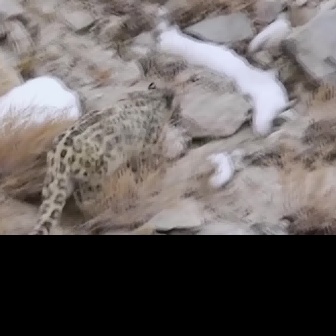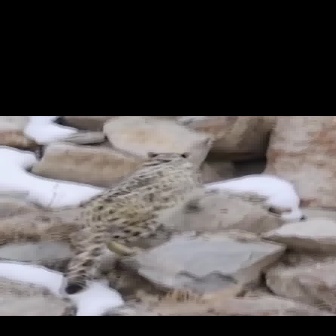
  Please identify the target specified by the bounding box [24,80,178,234] in the first image and locate it in the second image. Return the coordinates in [x_min,y_min,x_max,y_max] format.
Answer: [62,150,206,294]